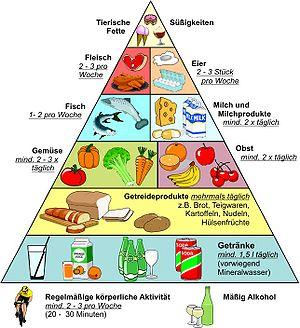
La pyramide alimentaire Հայերեն: ՈՒտելիք բուրգի Italiano: Piramide alimentare 日本語: 食生ピラミッド Русский: Продовольственная пирамиды Shqip: Piramida e ushqimit 中文: 食物金字塔